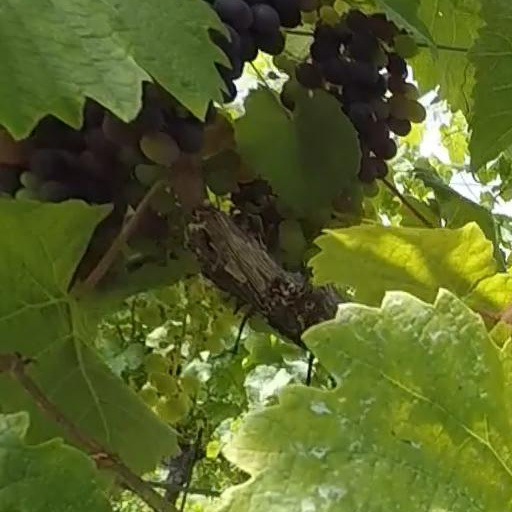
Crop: grape